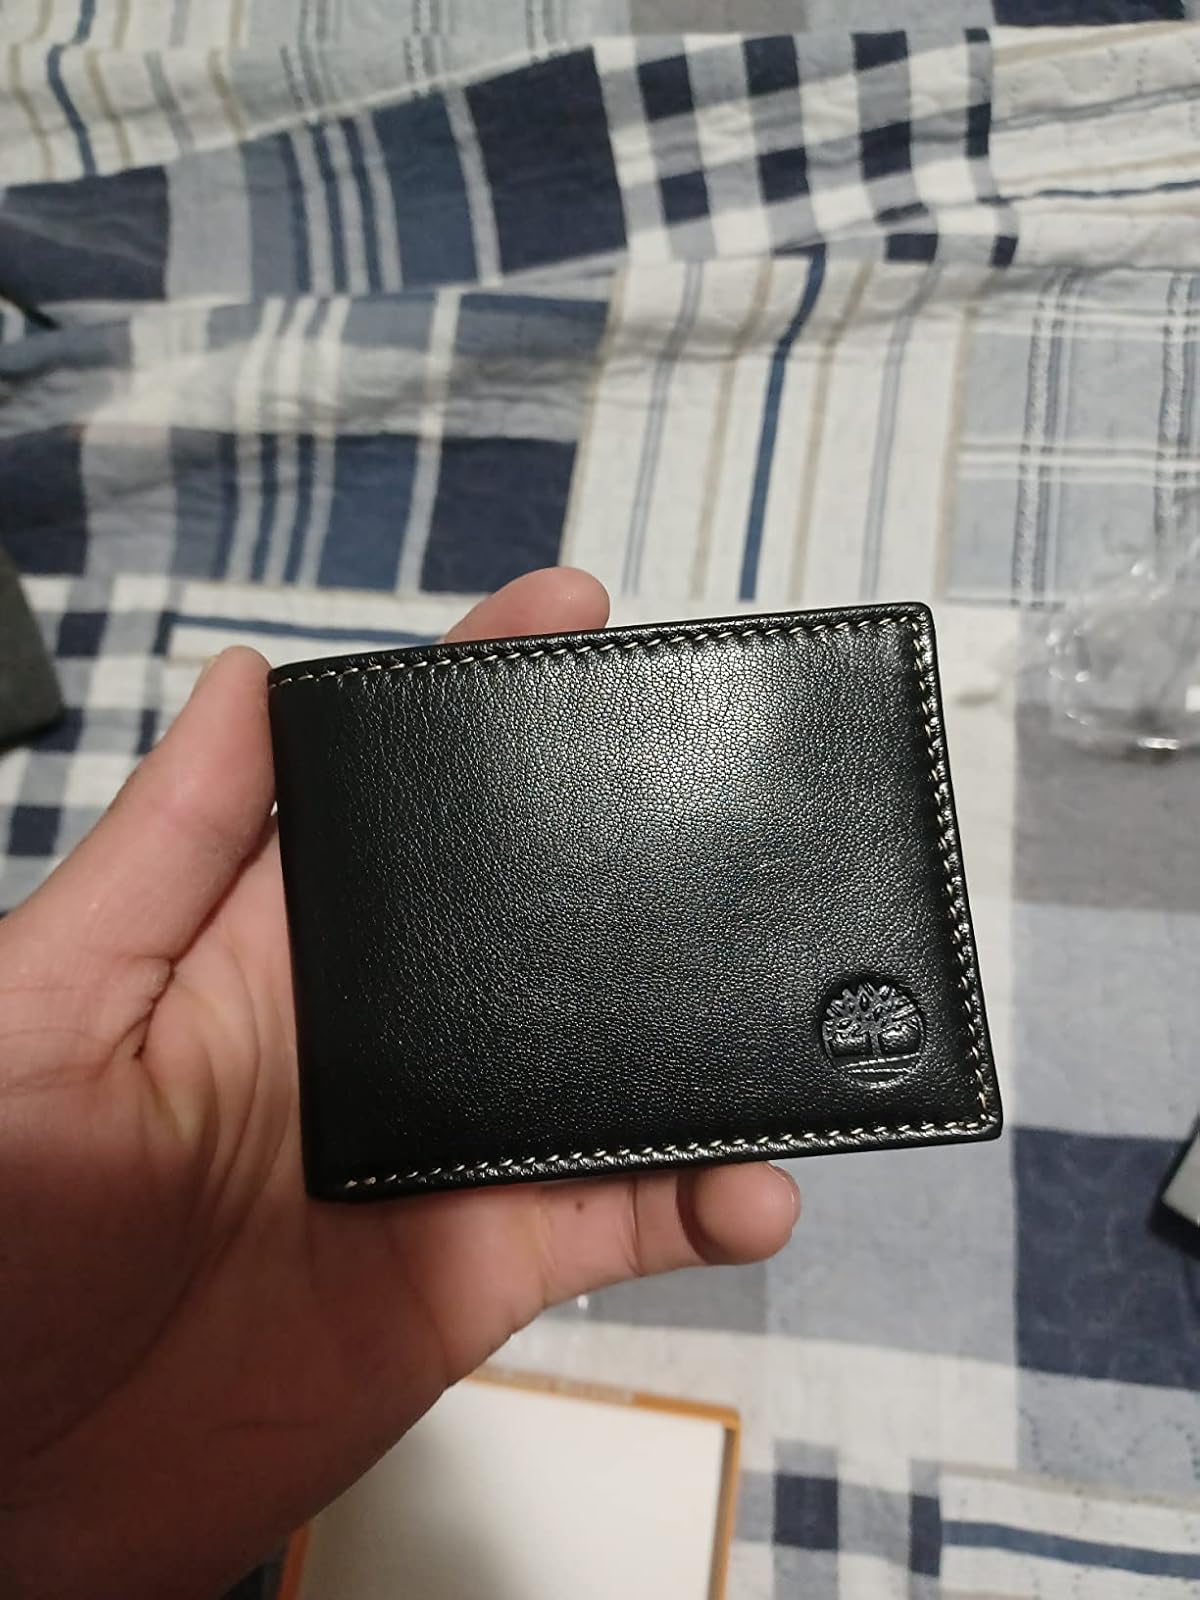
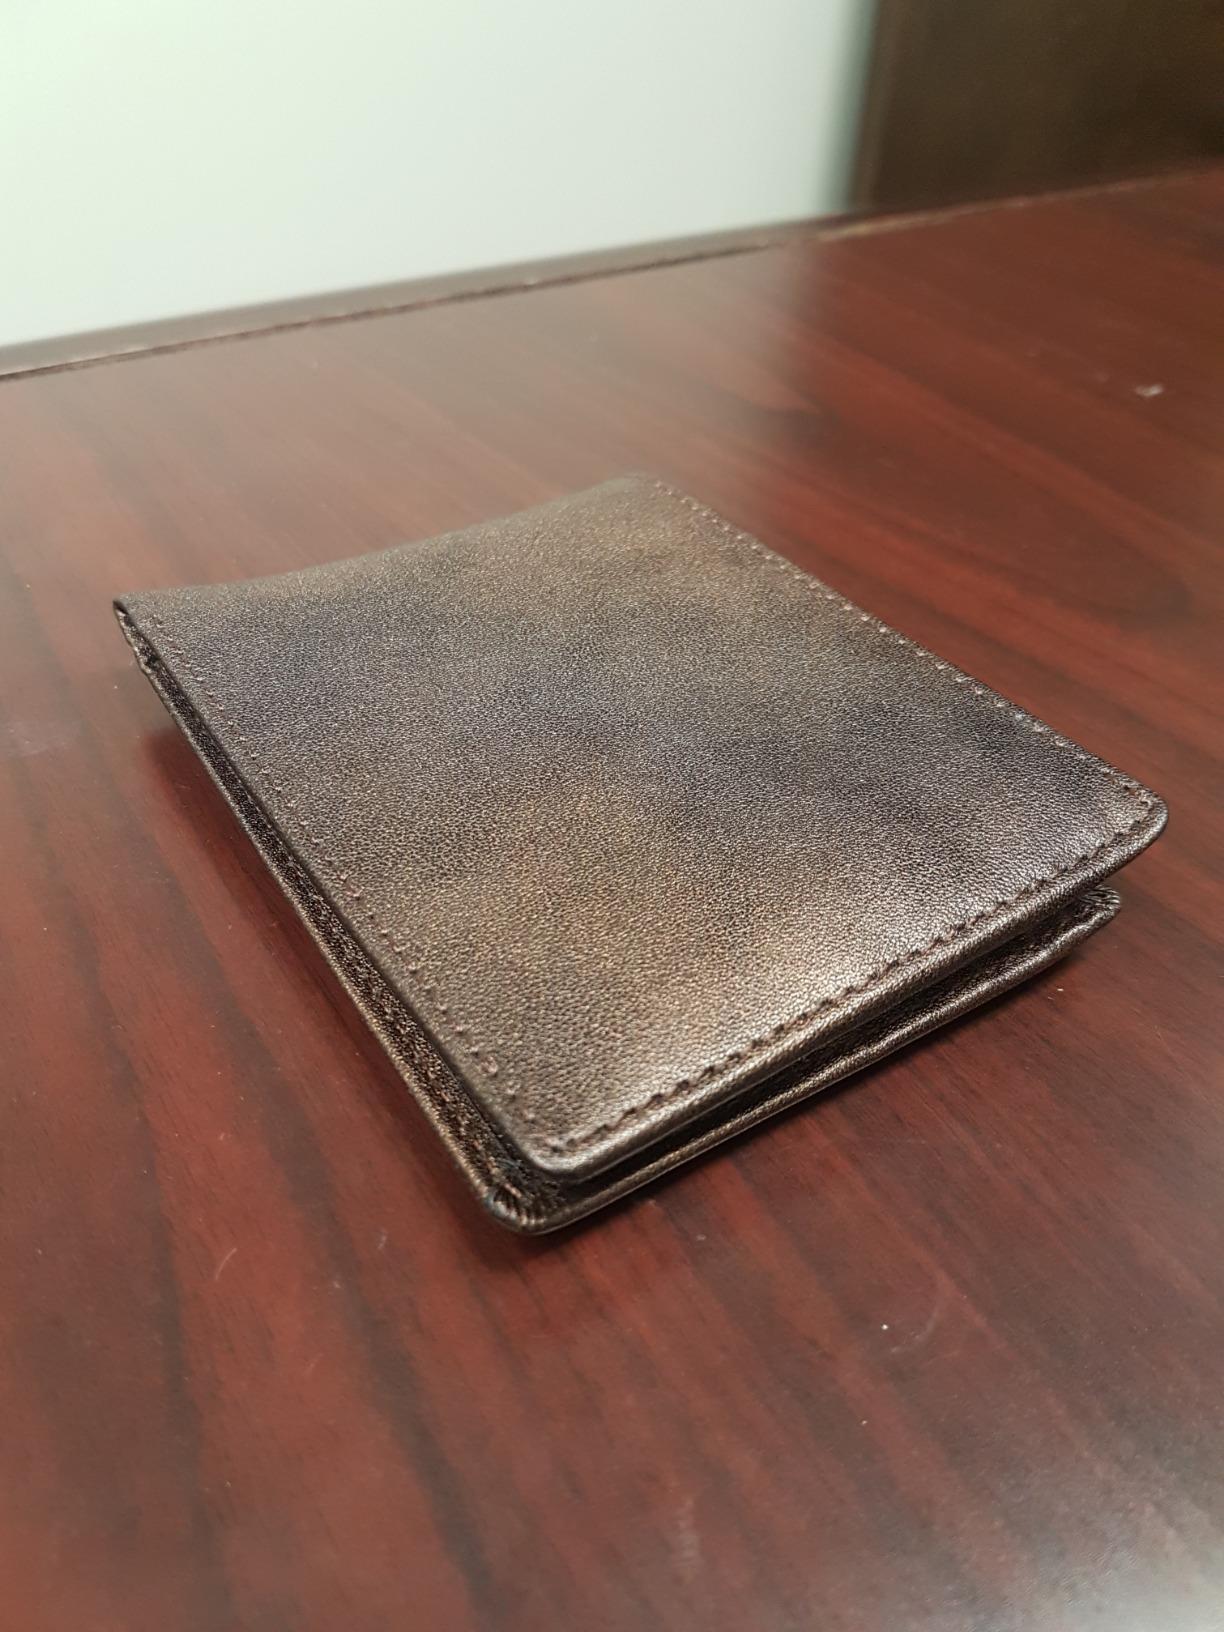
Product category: accessories_wallet
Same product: no